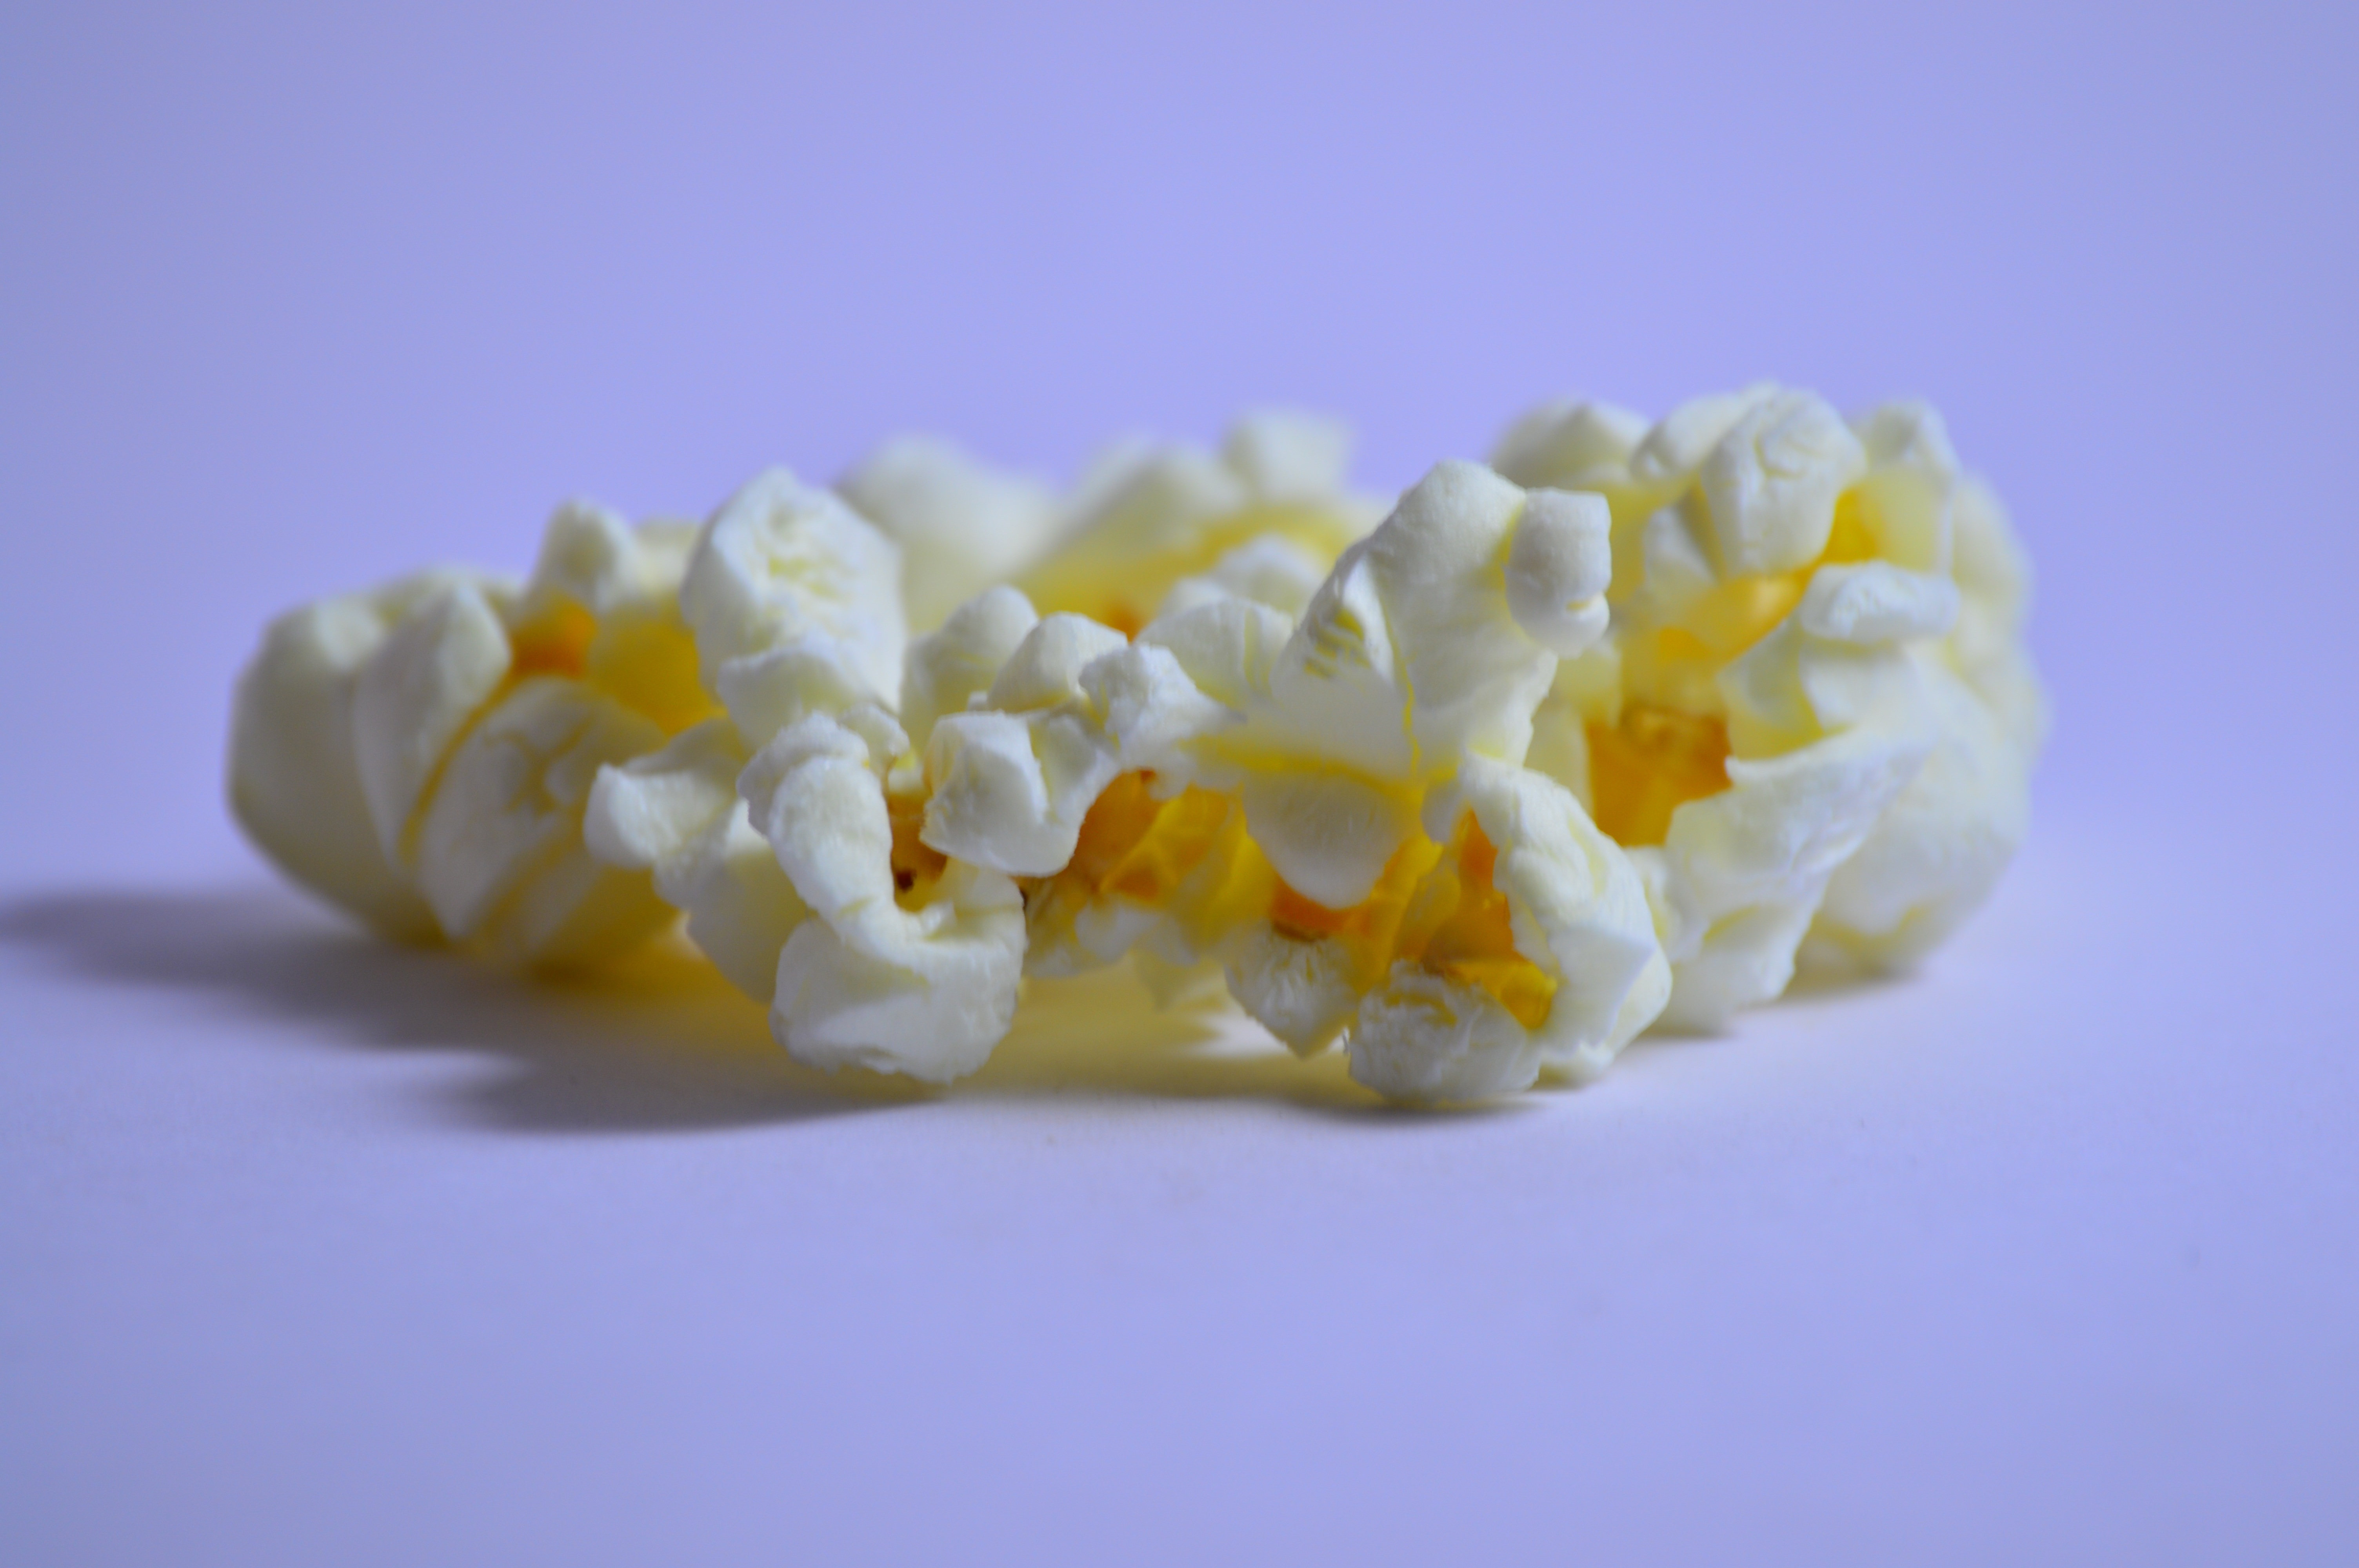
white, flower, petal, food, corn, yellow, snack, dessert, delicious, popcorn, pop, tasty, theater, macro photography, snack food